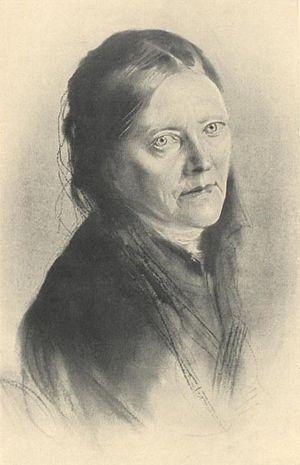
Portrait de Malwida von Meysenbug par Franz von Lenbach.
Malwida von Meysenbug, féministe et intellectuelle du XIXᵉ siècle, est connue pour être l'auteure des Mémoires d'une idéaliste. Elle a côtoyé et influencé de nombreuses personnalités importantes de son époque, parmi lesquelles il y a lieu de citer :